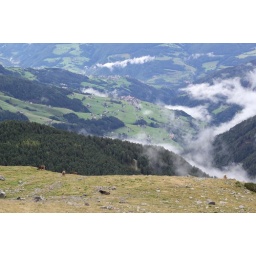
cows over the clouds